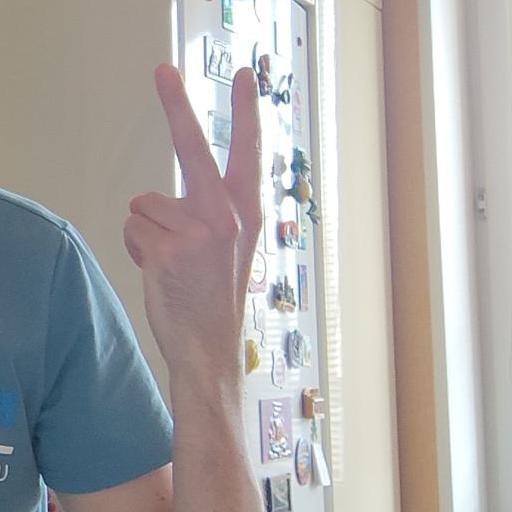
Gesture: peace_inverted